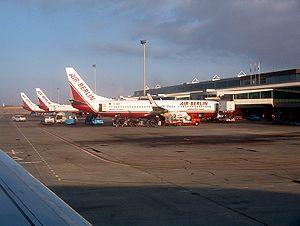
L'aéroport de Tenerife-Sud ou aéroport international Reina Sofía est situé à 60 kilomètres de la capitale de l’île entre les municipalités de Granadilla de Abona et San Miguel et proche des villages côtiers de El Médano et Los Abrigos.